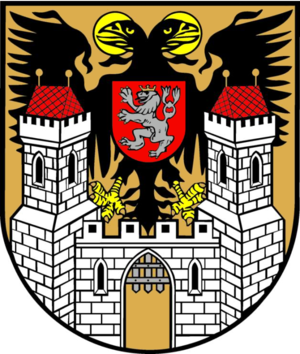
Tábor est une ville de la région de Bohême-du-Sud, en Tchéquie, et le chef-lieu du district de Tábor. Sa population s'élevait à 34 467 habitants en 2018.
Klokoty était un village indépendant qui est aujourd'hui annexé à la ville de Tábor, dont il constitue l'un des quartiers ; il est situé à la périphérie ouest de la ville.